Fairy King Prawn

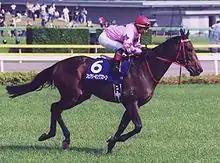

Fairy King Prawn (Chinese 靚蝦王: foaled 13 October 1995) was an Australian-bred, Hong Kong-trained Thoroughbred racehorse. After being sold and exported to Hong Kong as a yearling he became one of the most successful and popular horses in his adopted territory. Equally adept as a sprinter or as a miler he won twelve of his twenty-six starts including the Chairman's Sprint Prize (twice) the Hong Kong Sprint, Hong Kong Stewards' Cup and Bauhinia Sprint Trophy. In 2000 he became the first Hong Kong horse to win a Grade One race abroad when he won the Yasuda Kinen in Japan. He won numerous awards including the title of Hong Kong Horse of the Year on two occasions. He was retired from racing in 2002 after undergoing surgery for serious leg injuries. After working for several years at a Hong Kong riding school he was sent into full retirement in New Zealand in 2011.